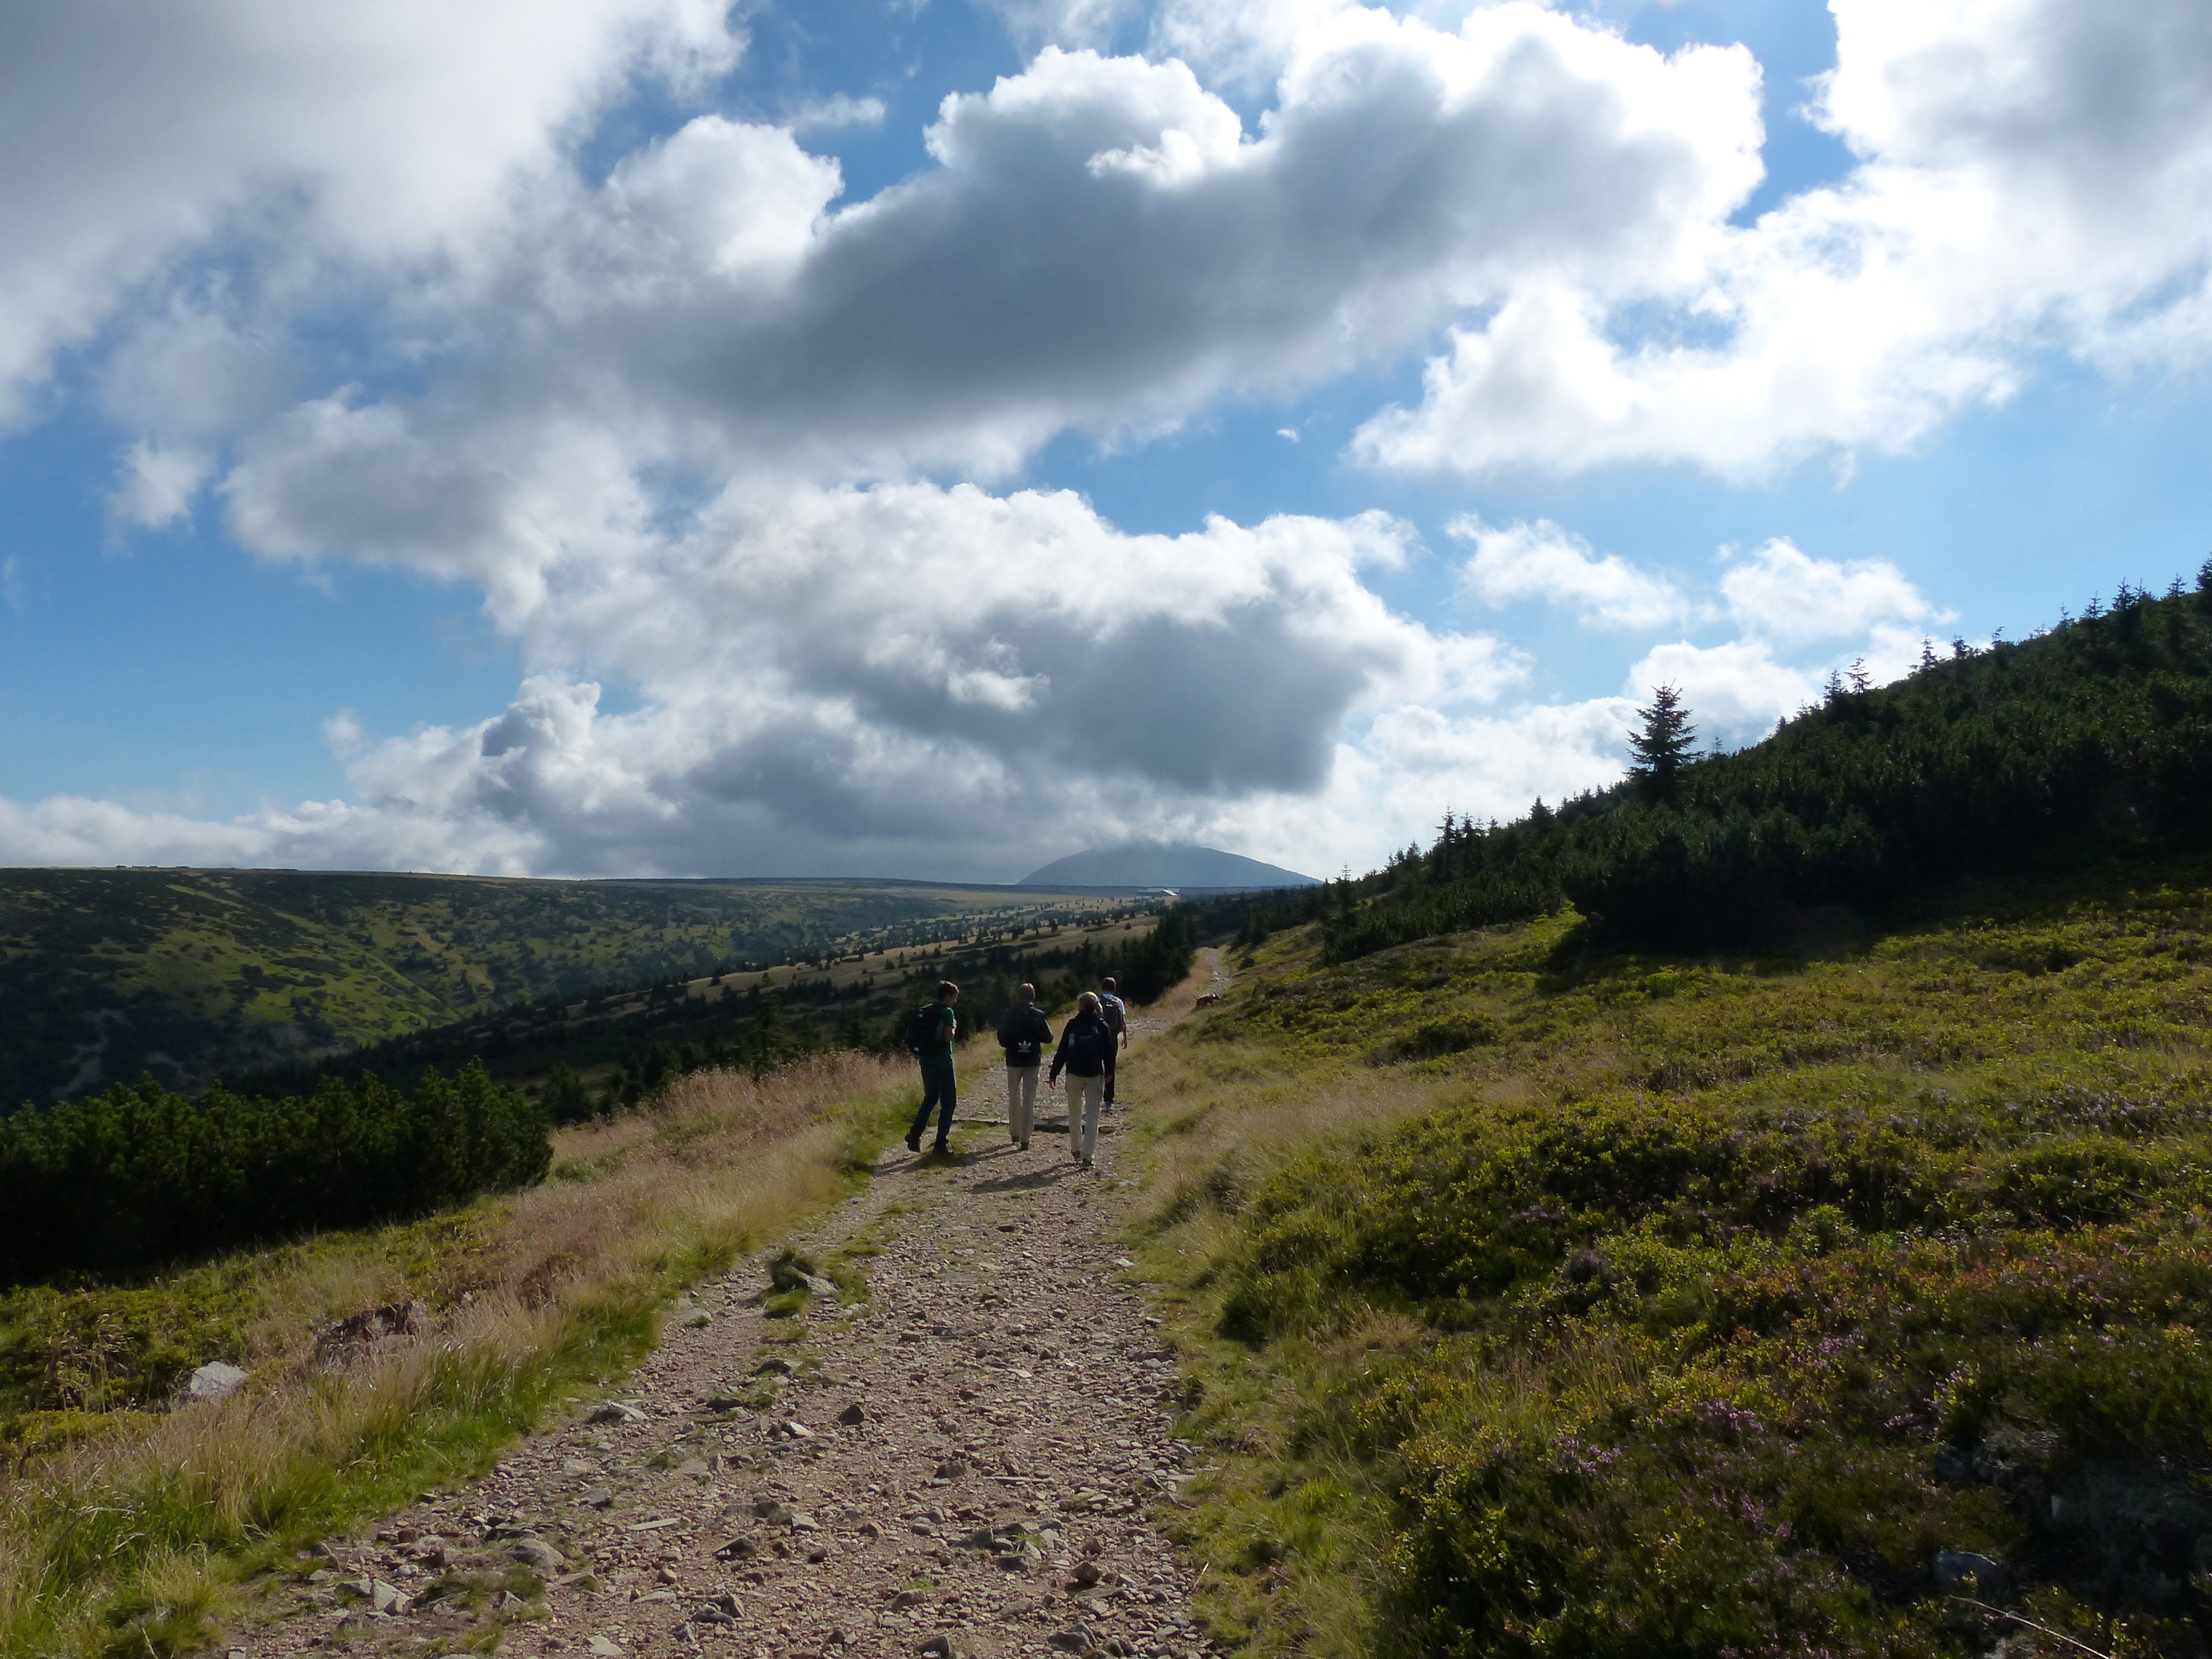
landscape, forest, grass, wilderness, walking, mountain, cloud, hiking, trail, meadow, prairie, morning, hill, adventure, summer, travel, europe, pasture, highland, ridge, plain, woods, resort, grassland, plateau, republic, fell, habitat, czech, snezka, bouda, ecosystem, spindleruvmlyn, svatypetr, kozi, hrbety, steppe, rural area, lucni, natural environment, mountainous landforms